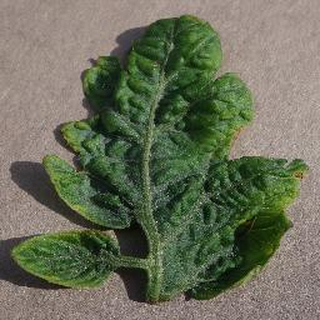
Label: tomato_yellow_leaf_curl_virus